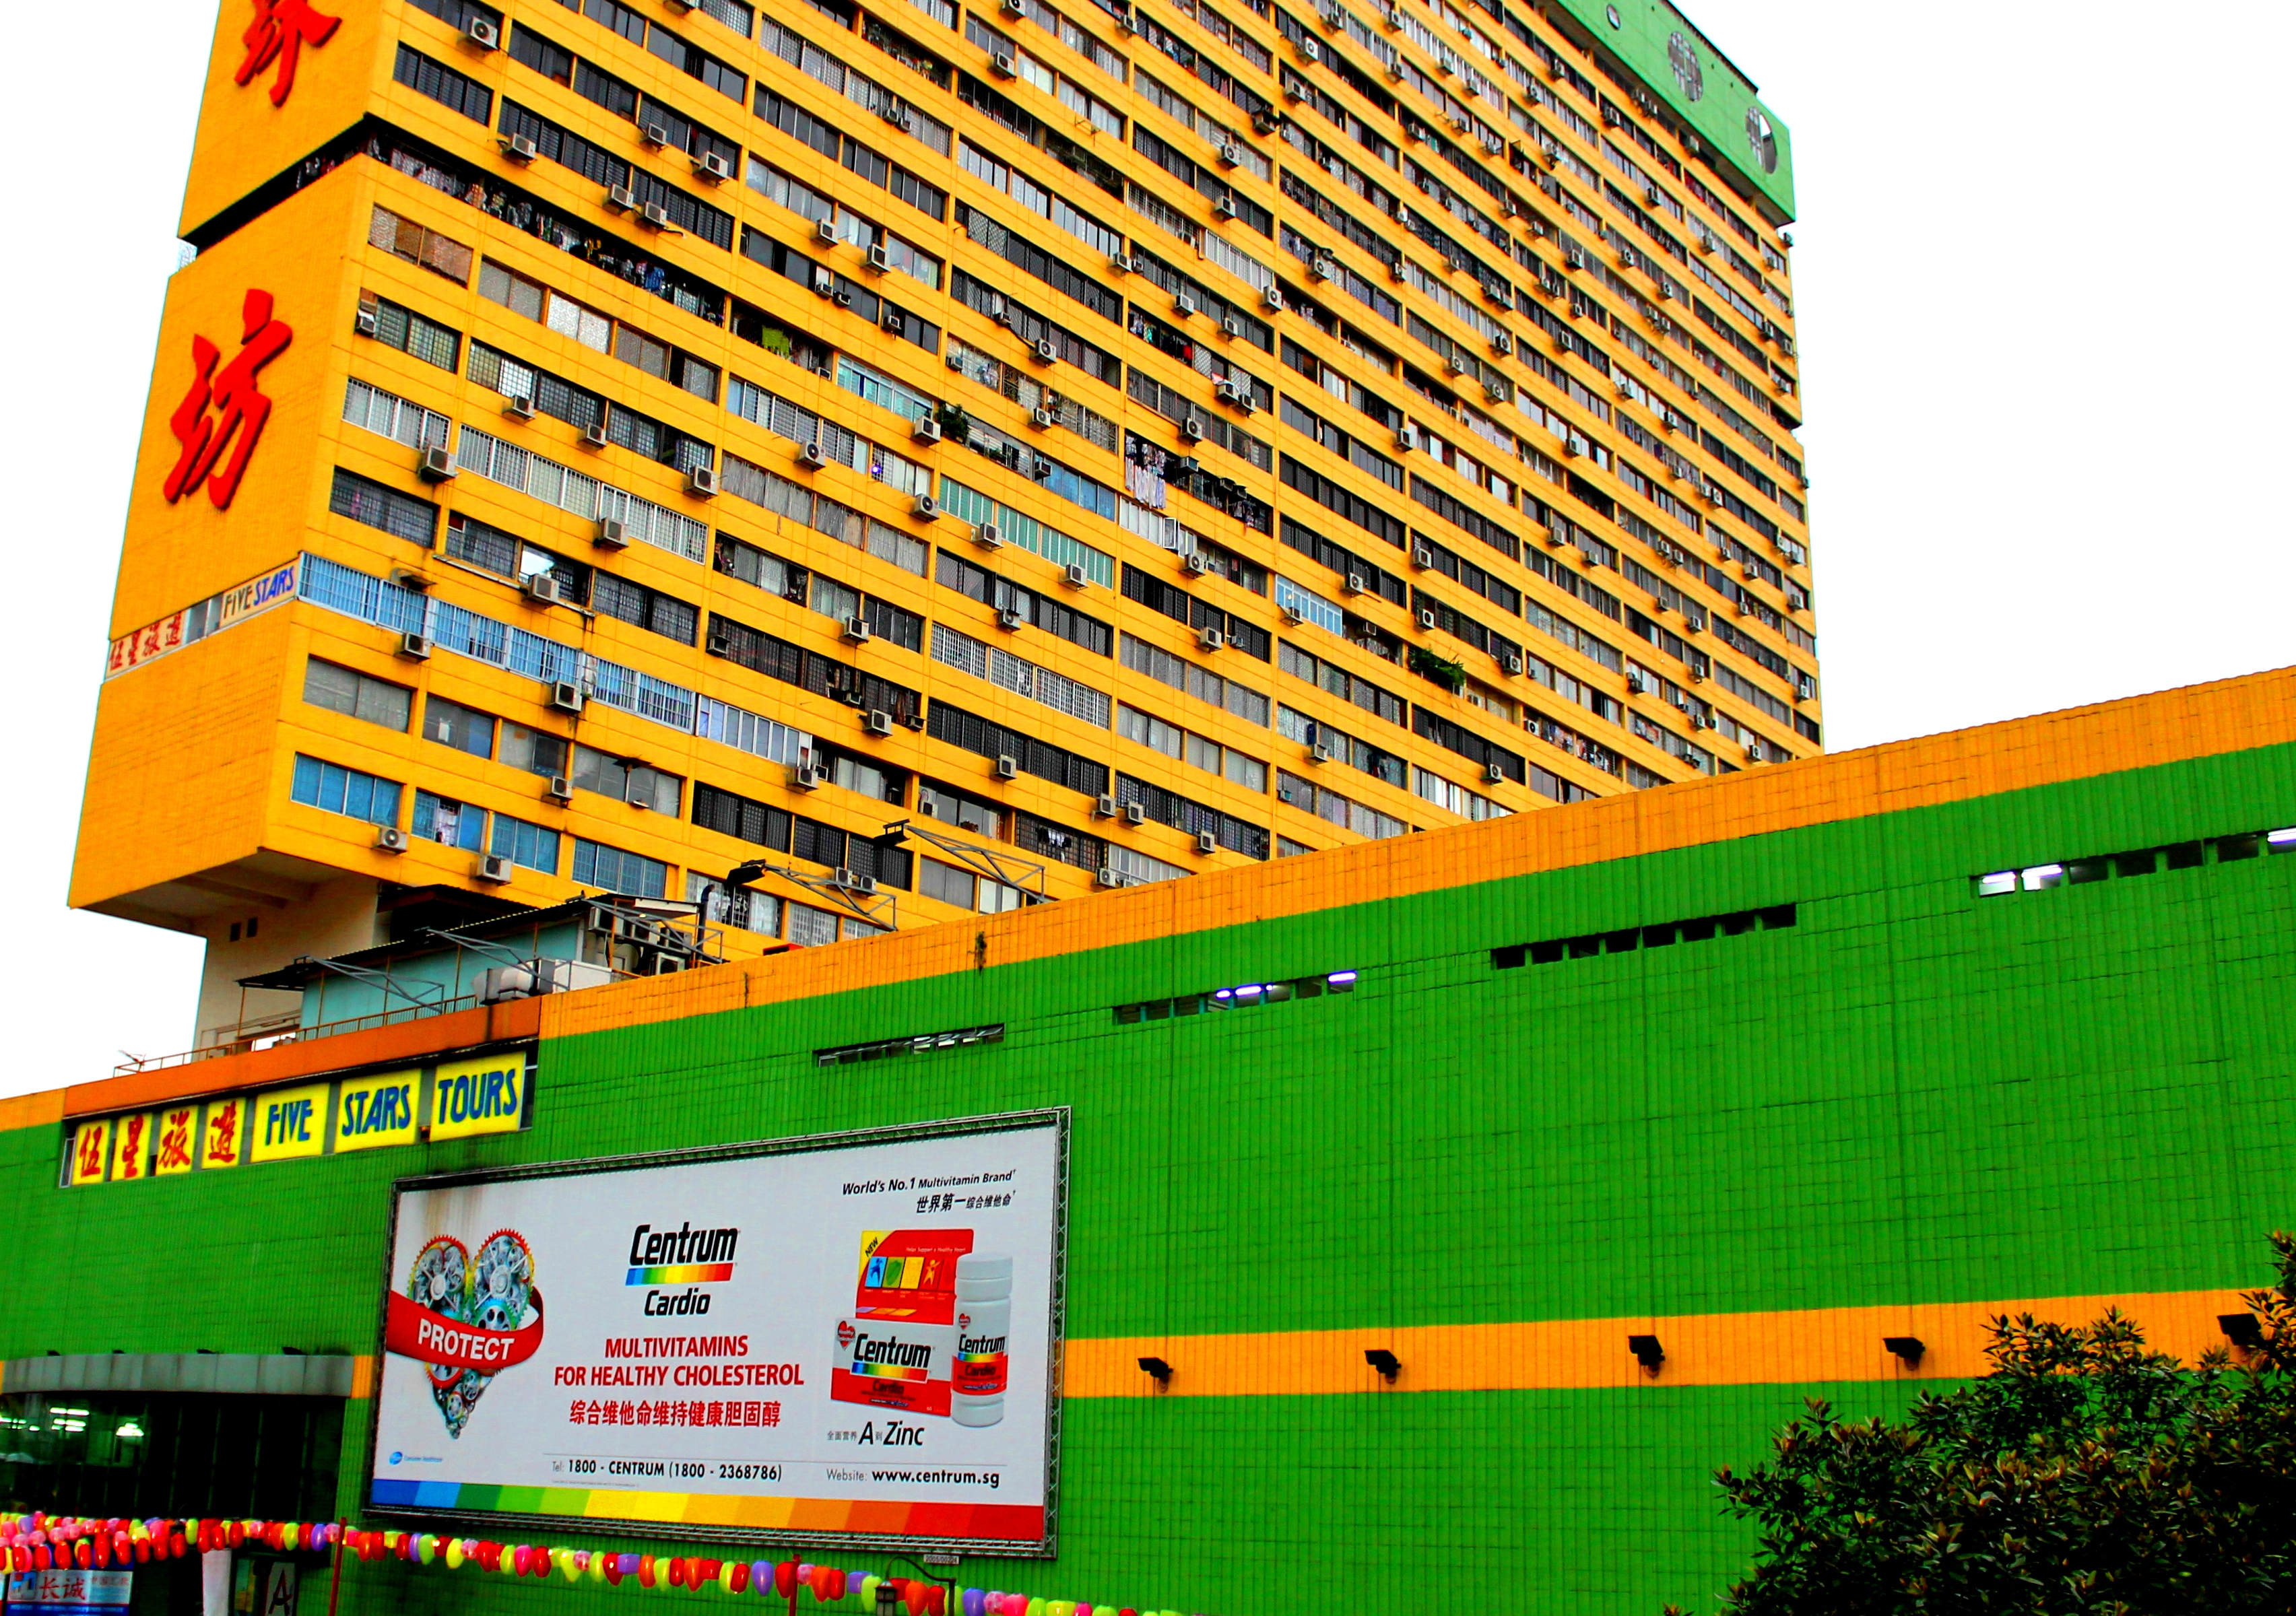
building, advertising, line, facade, stadium, cool image, commercial building